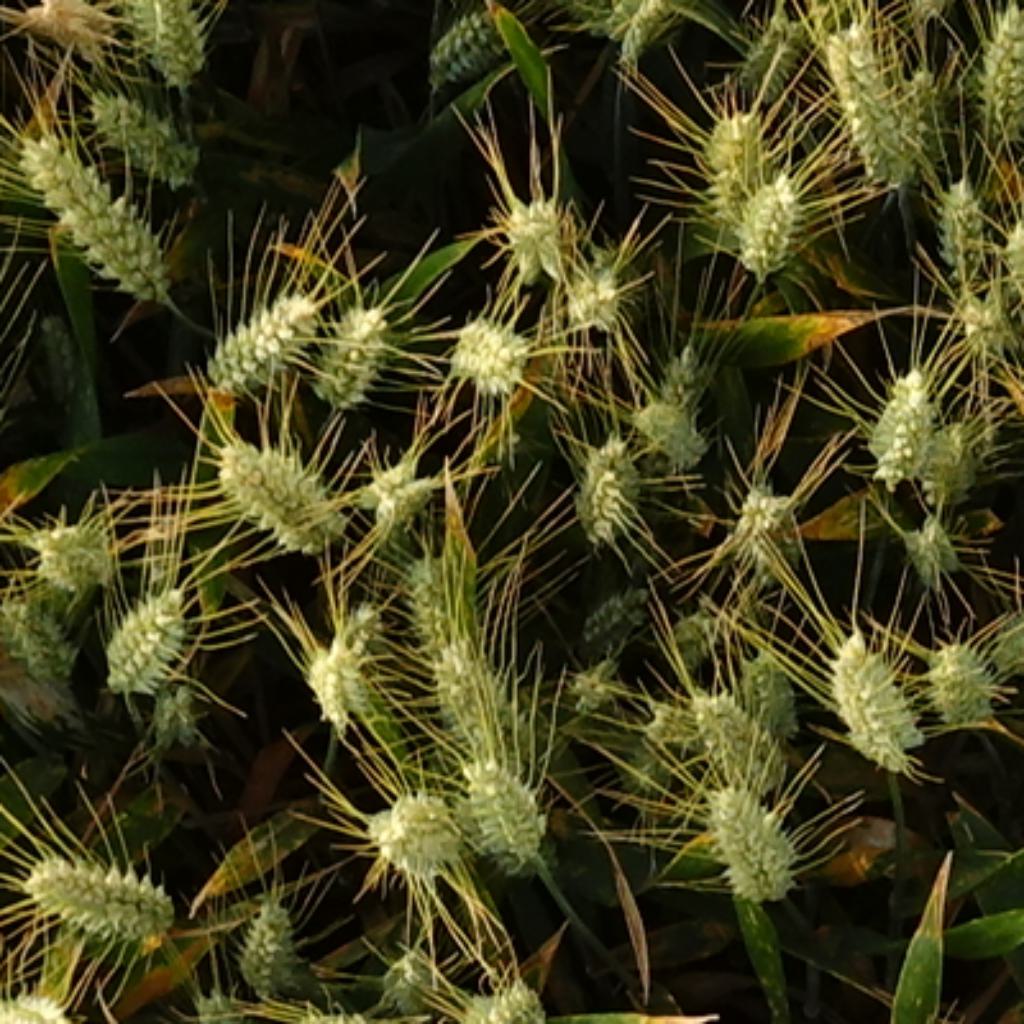
Country: France
Location: VSC
Wheat development stage: Filling - Ripening